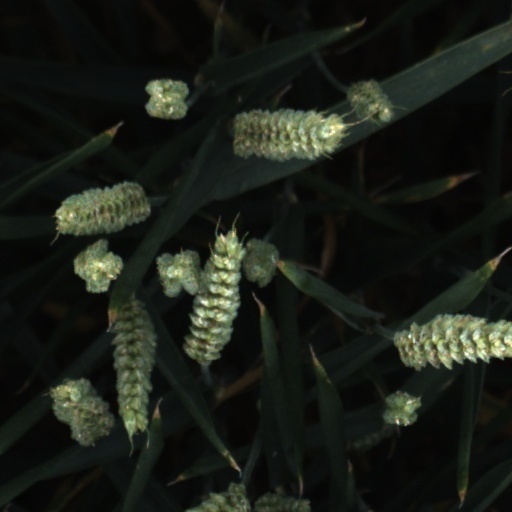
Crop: wheat